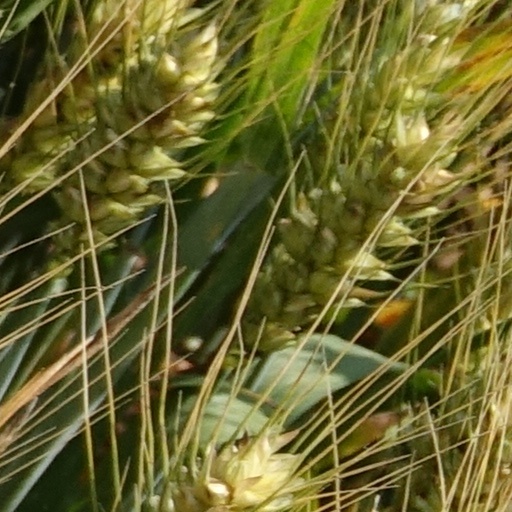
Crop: wheat